Triple deity

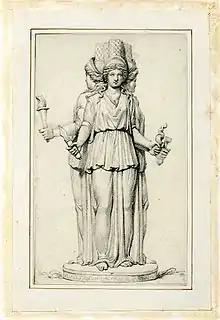
The Greek goddess Hecate portrayed in triplicate

A triple deity is a deity with three apparent forms that function as a singular whole. Such deities may sometimes be referred to as threefold, tripled, triplicate, tripartite, triune, triadic, or as a trinity. The number three has a long history of mythical associations and triple deities are common throughout world mythology. Carl Jung considered the arrangement of deities into triplets an archetype in the history of religion.